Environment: real
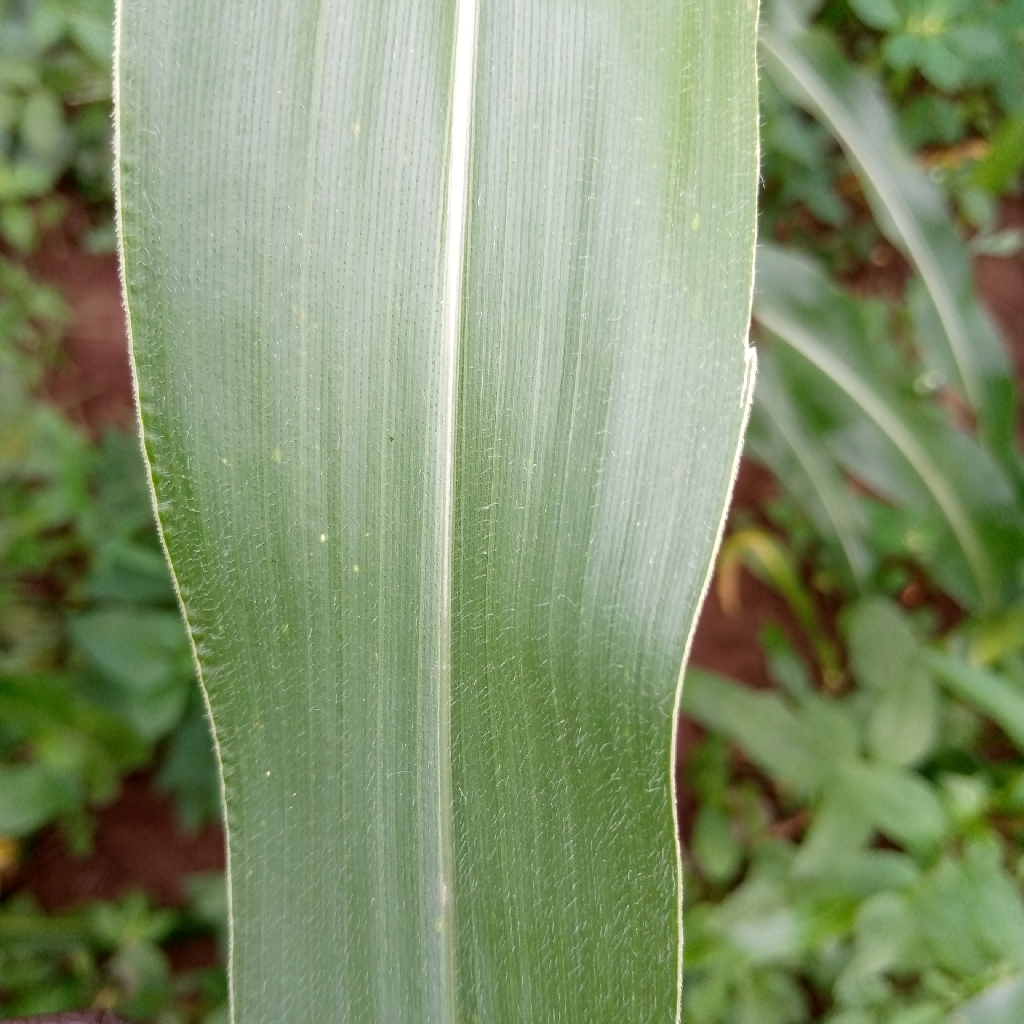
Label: healthy